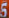
Number: 5